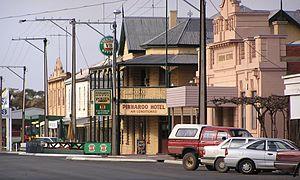
Pinnaroo est une localité de l'État d'Australie-Méridionale, en Australie située sur la Mallee Highway à environ 243 kilomètres à l'est d'Adélaïde.